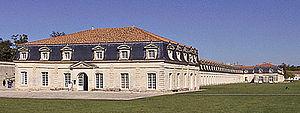
Corderie Royale de Rochefort - Charente-Maritime Photo issue de ma banque d'images personnelle Pep.per
Rochefort, appelée aussi Rochefort-sur-Mer, est une commune du Sud-Ouest de la France située dans le département de la Charente-Maritime. Ses habitants sont appelés les Rochefortais et les Rochefortaises.